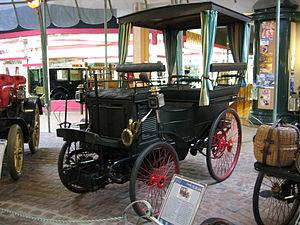
La Peugeot type 10 est un modèle d'automobile Peugeot, alors appelé Peugeot Frères, conçu par Armand Peugeot. Elle est fabriquée de 1894 à 1896.